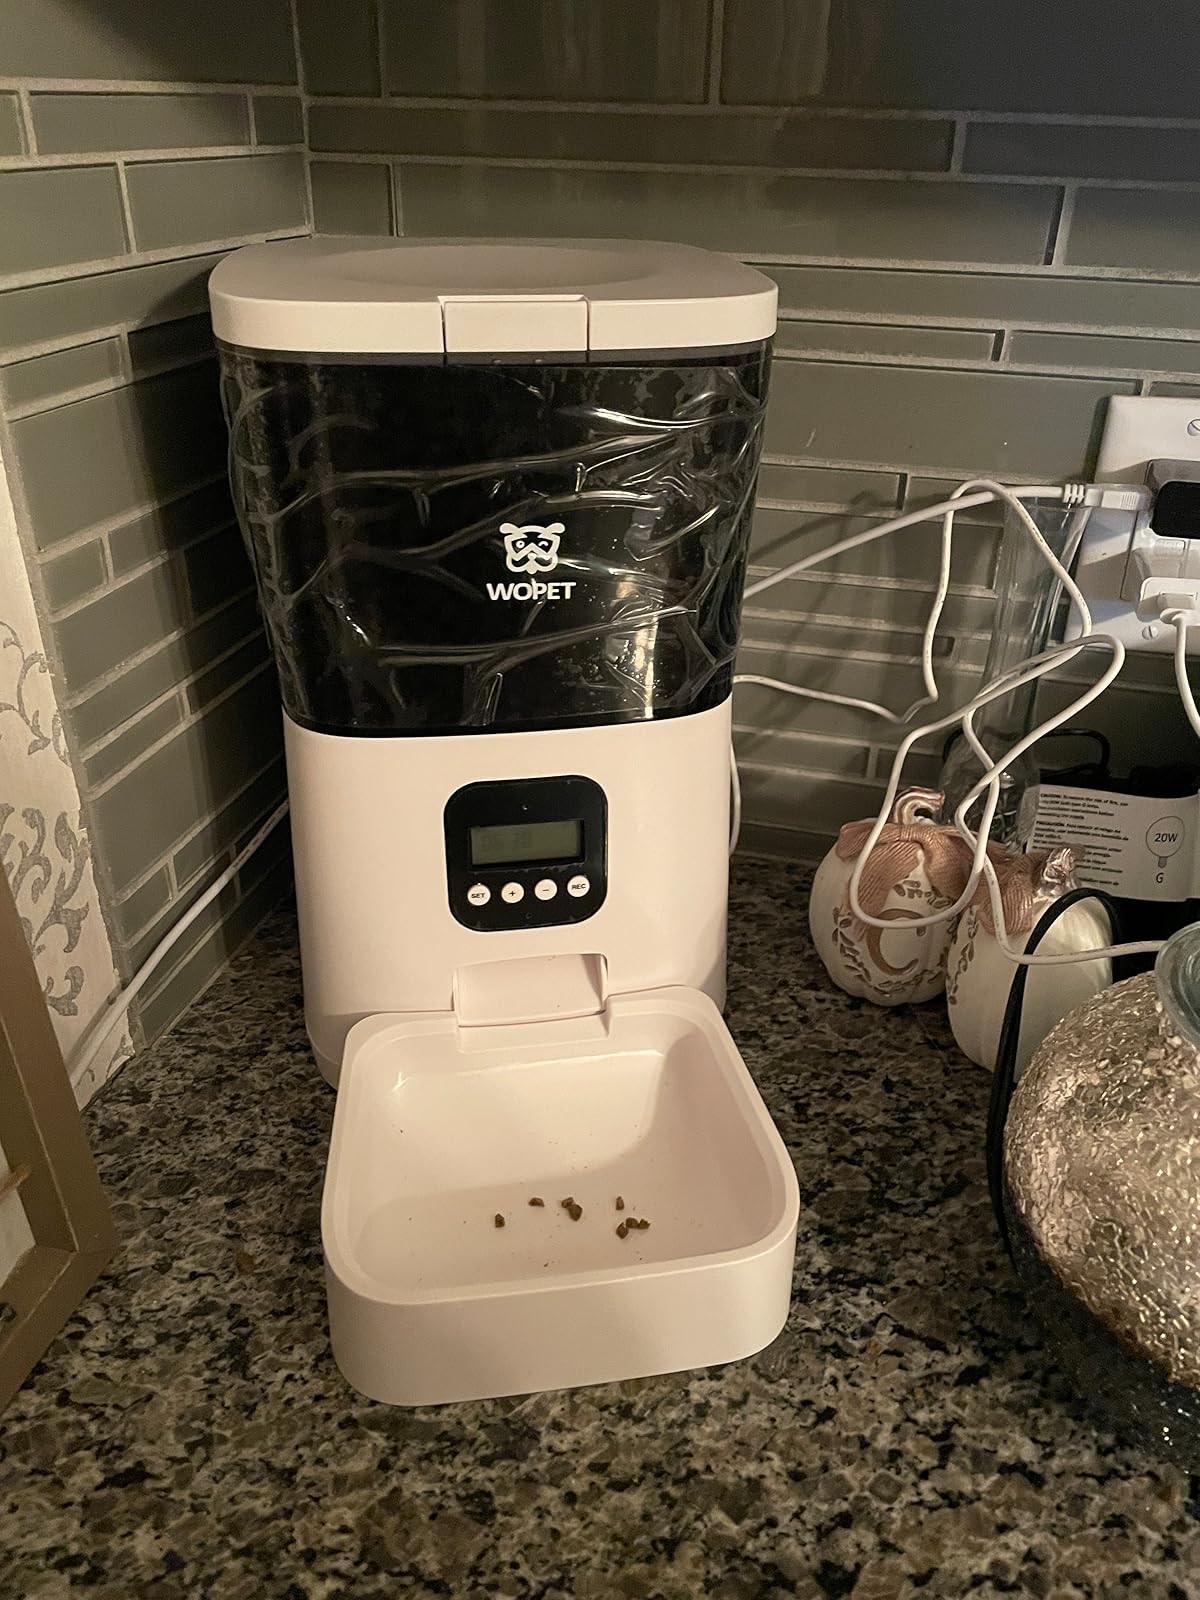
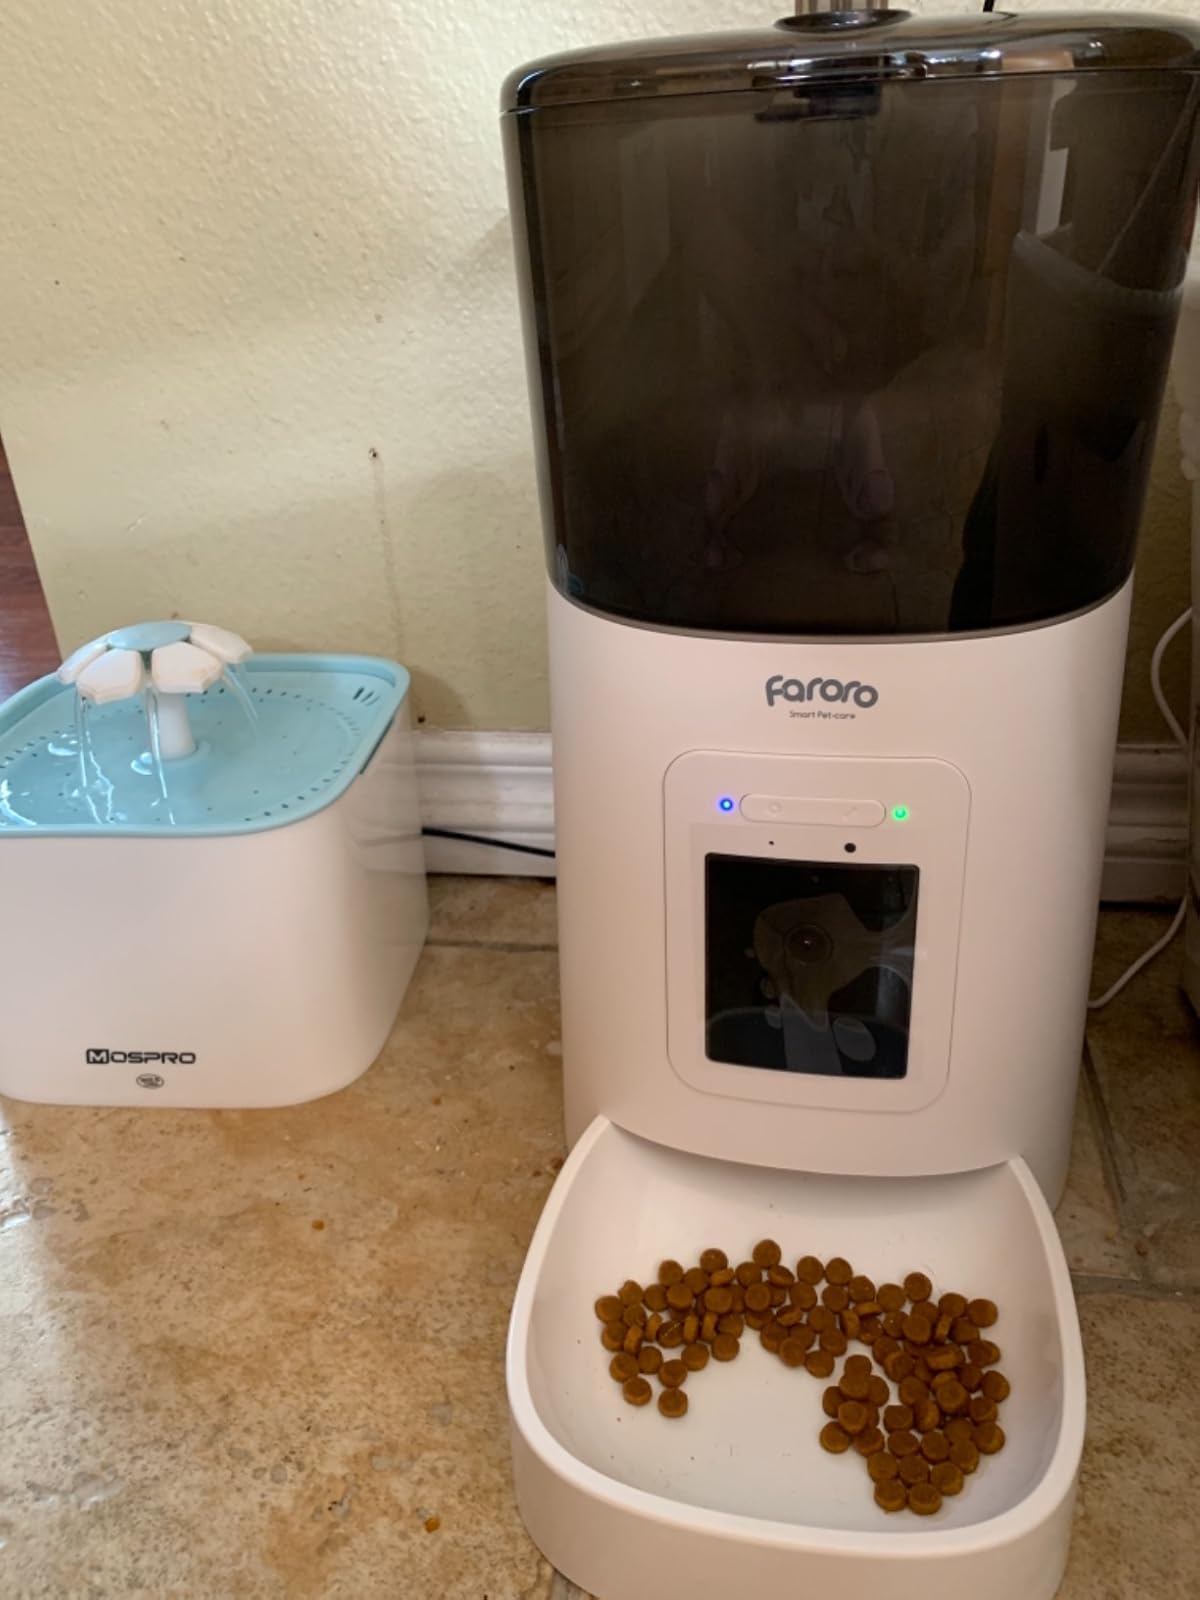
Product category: items_feeder
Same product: no